Anicius Petronius Probus

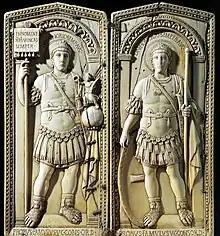
Western Roman Emperor Honorius, depicted on the consular diptych with Probus (406, Aosta)

Anicius Petronius Probus ( 395–406 AD) was a politician of the Western Roman Empire.